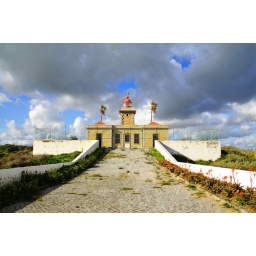
Storm clouds over lighthouse